Answer in natural language. Considering the relative positions, where is Doorframe with respect to scenic landscape wall decor photo? Choose between the following options: below or above
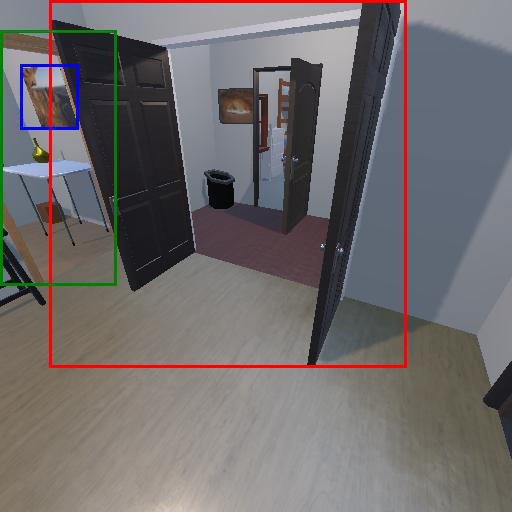
<answer>below</answer>